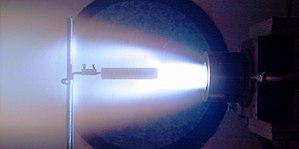
La torche à plasma pour l'astronautique est un moyen d'essai destiné à produire un gaz à quelques milliers de degrés et à haute pression pour tester les matériaux utilisés en hypersonique, en particulier pour la rentrée atmosphérique.